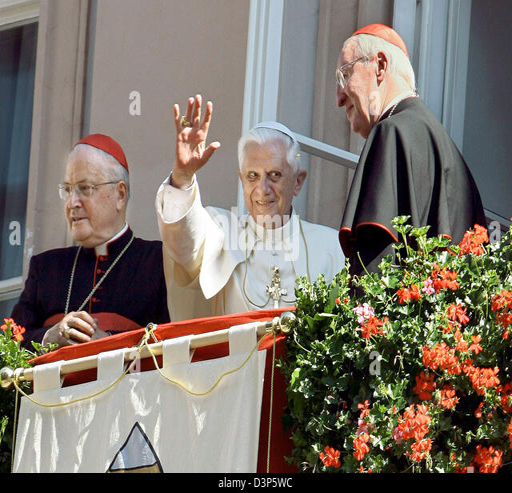
religious leader addresses faithful gathered .